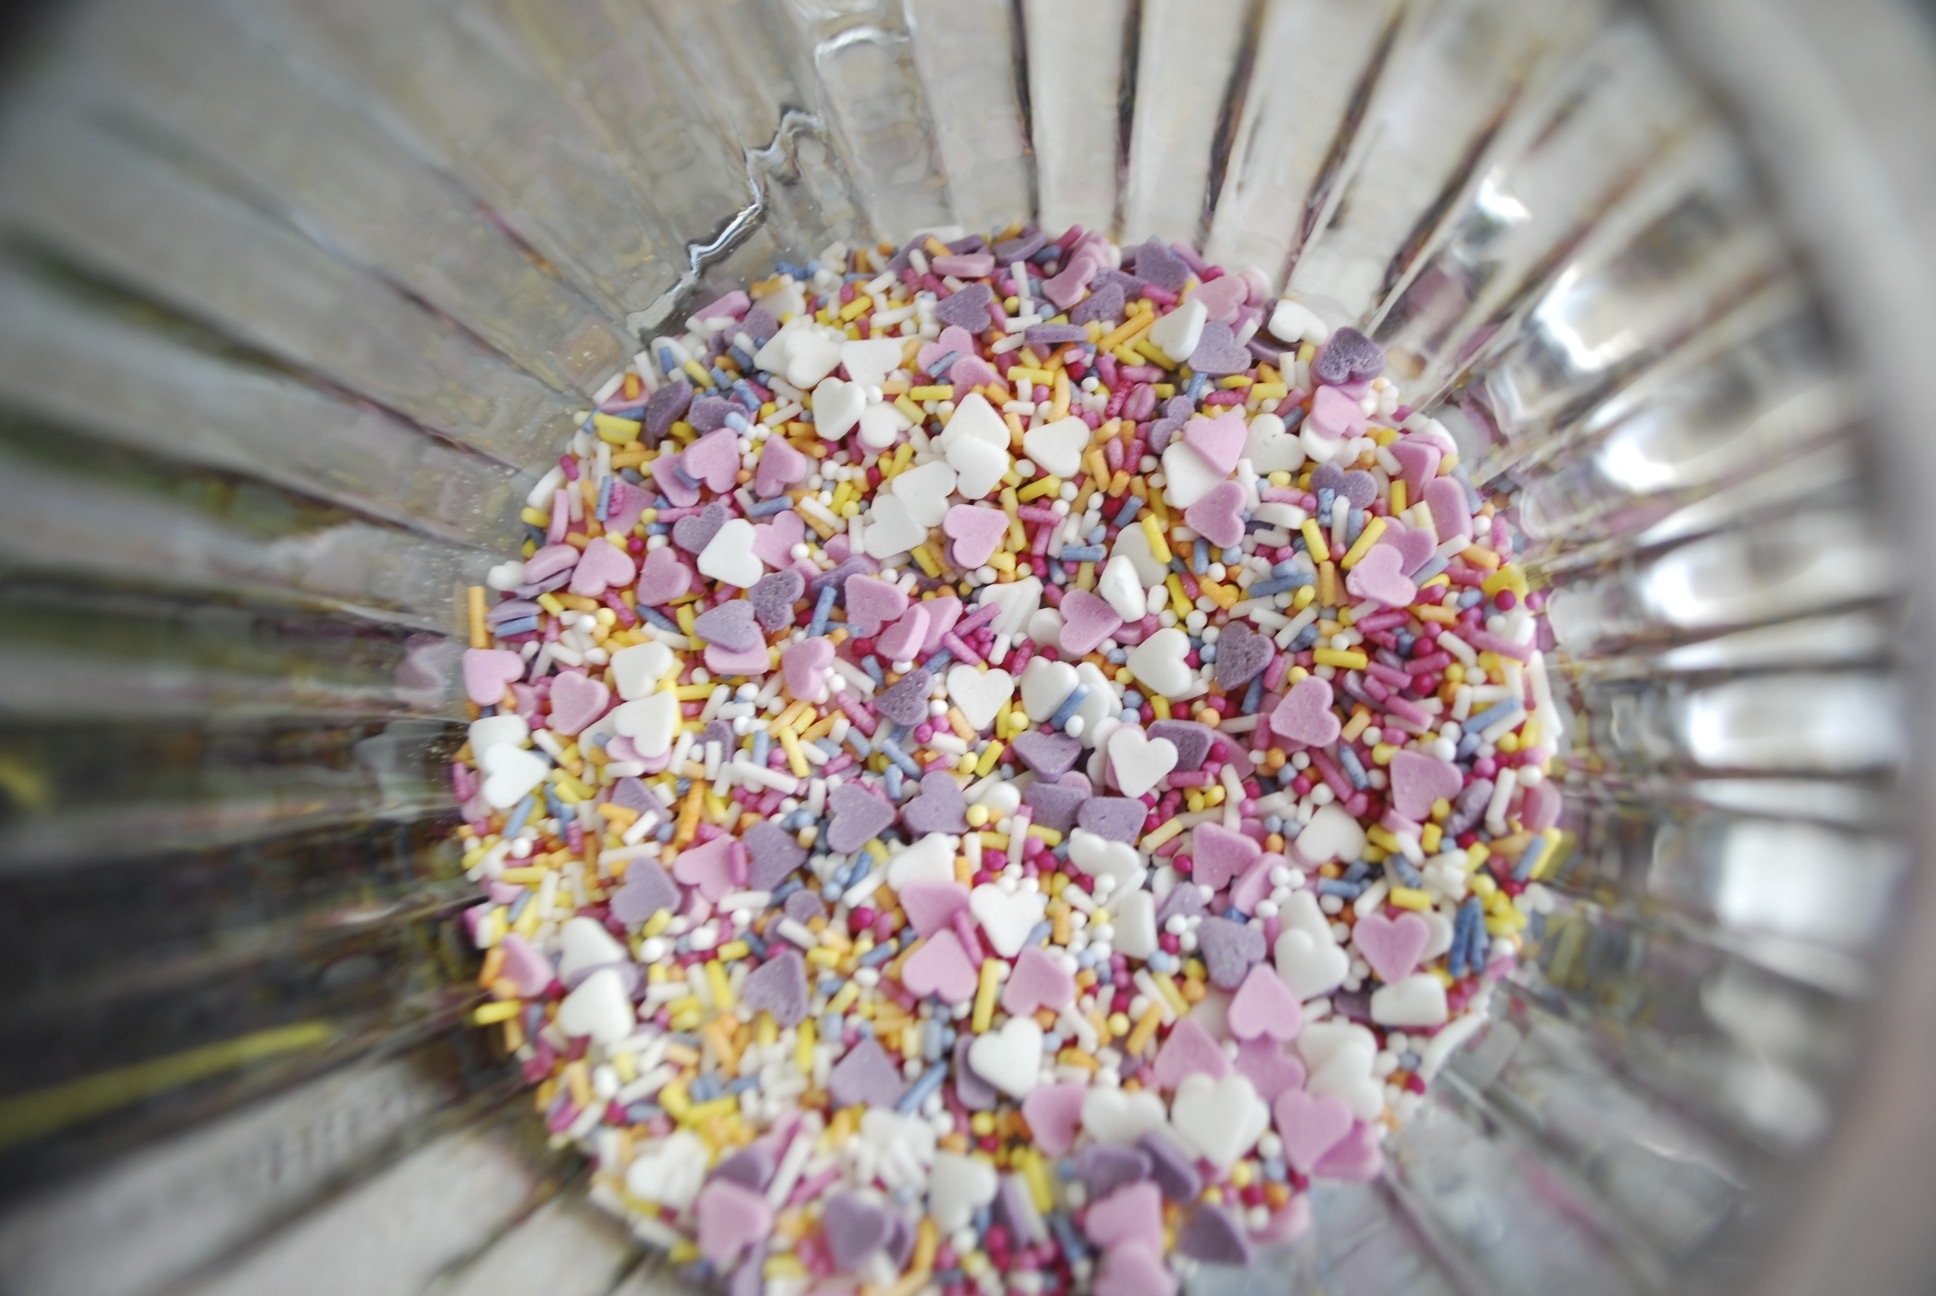
flower, petal, jar, food, spring, produce, color, dessert, close up, sweets, eye, hearts, sprinkles, macro photography